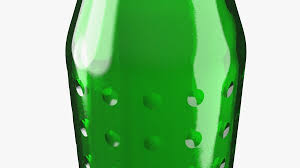
Waste category: glass